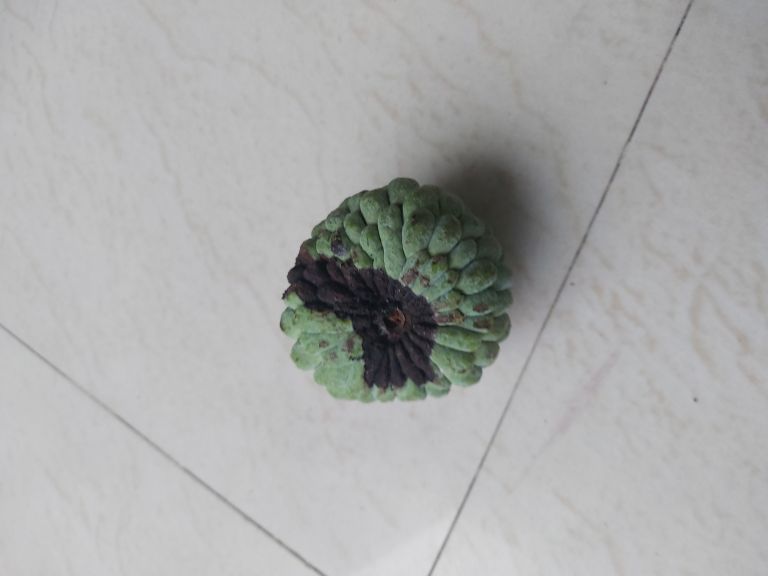
Disease label: Diplodia Rot